Sustainable Development Goal 17

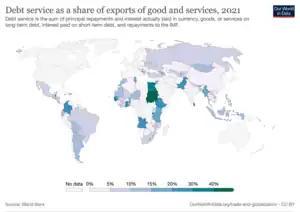
World Map Indicator 17.4.1 - Debt Service as a proportion of exports of goods and services

Target 17.4 is formulated as: "Assist developing countries in attaining debt sustainability: Assist developing countries in attaining long-term debt sustainability through coordinated policies aimed at fostering debt financing, debt relief and debt restructuring, as appropriate, and address the external debt of highly indebted poor countries to reduce debt distress."